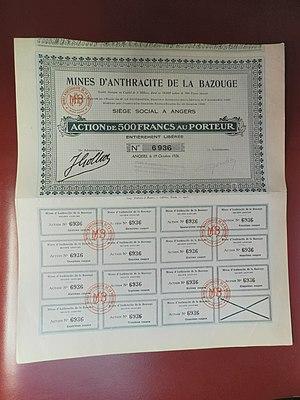
Action des mines de la Bazouge 1926
Les mines de charbon de La Bazouge-de-Chemeré sont des mines d'anthracite, situées sur les communes de La Bazouge-de-Chémeré et de Saint-Georges-le-Fléchard et faisant partie des mines de la région Pays de la Loire.